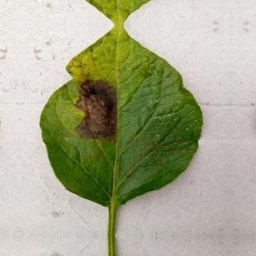
Etiqueta: Late Blight